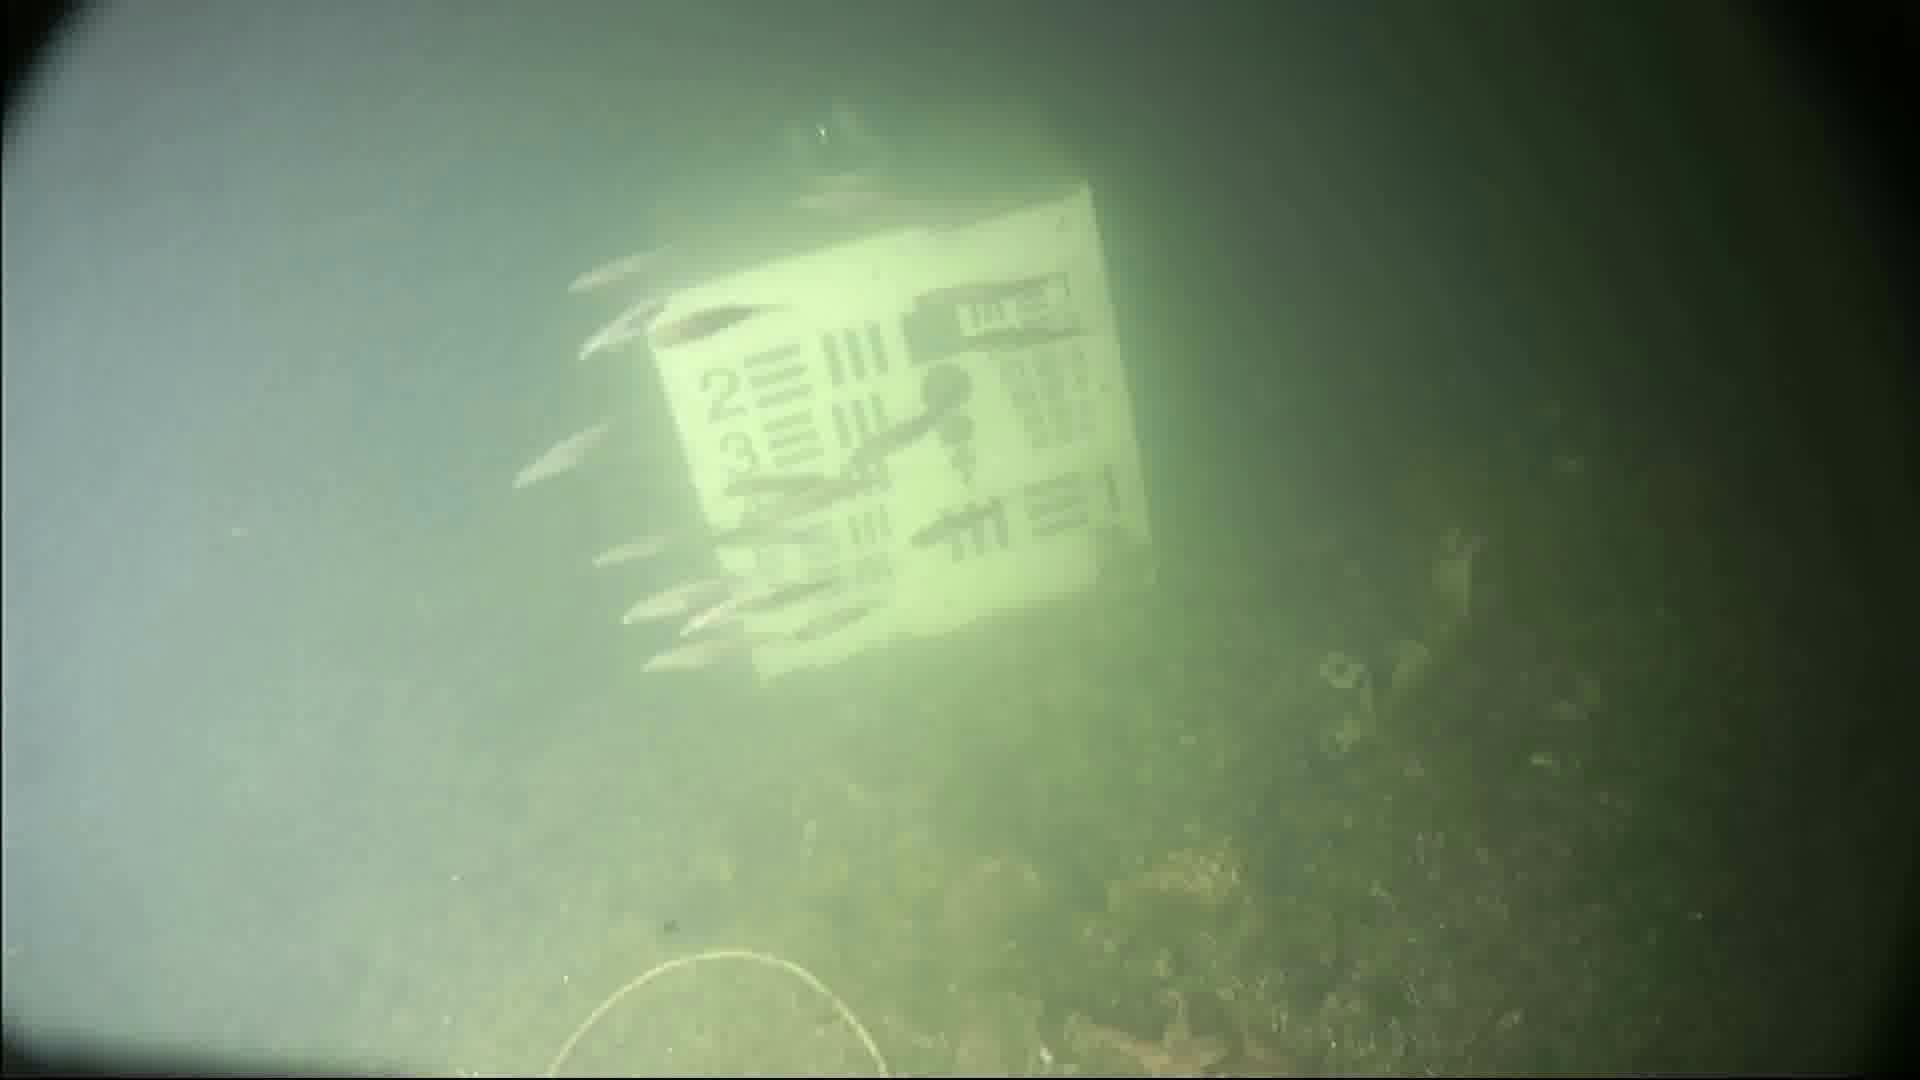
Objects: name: small_fish
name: starfish